Lotus birth

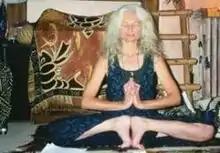

In the 1980s, yoga master and midwife Jeannine Parvati Baker was the main advocate for the practice in the United States. The practice spread to Australia by a midwife, Shivam Rachana, founder of the International College of Spiritual Midwifery and author of the book "Lotus Birth". In the full lotus birth clinical protocol, the umbilical cord, which is attached to the baby's navel and placenta, is not clamped or cut. The baby is immediately placed on the mother's belly/chest (depending on the length of the cord) or kept in close proximity to the mother in cases when medically necessary procedures such as resuscitation may be needed. In Lotus birth, the placenta is delivered vaginally, often with the maternal informed choice for passive management of third stage of labor, allowing for natural detachment of the placenta within appropriate time allowed for it, with no hormonal injections (such as oxytocin) or via cesarean section.